Rand Robinson KR-1

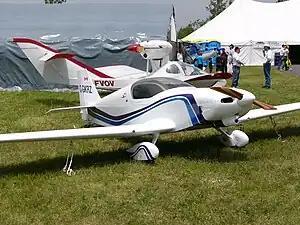
KR-2S

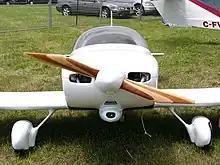
A KR-2S showing the small size of the aircraft and the low frontal profile

The Rand Robinson KR-1 is a single-seat, single-engine sport aircraft designed in the United States in the early 1970s and marketed for homebuilding. A two-seat version is marketed as the KR-2. It is a low-wing cantilever monoplane of conventional design with an enclosed cockpit and tailwheel undercarriage. As originally designed, the main undercarriage units of the KR-1 and basic KR-2 were manually retractable, folding backwards into the wings, while the KR-2T tandem-seat version had fixed tricycle undercarriage. However, some builders choose fixed tailwheel or even fixed tricycle undercarriage for KR-1s and KR-2s.